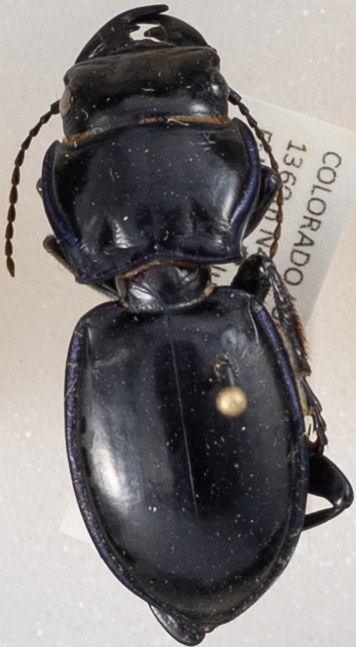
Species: Pasimachus elongatus
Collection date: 2014-07-08 04:00:00
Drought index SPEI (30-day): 0.568
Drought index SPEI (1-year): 0.646
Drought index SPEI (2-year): -0.968